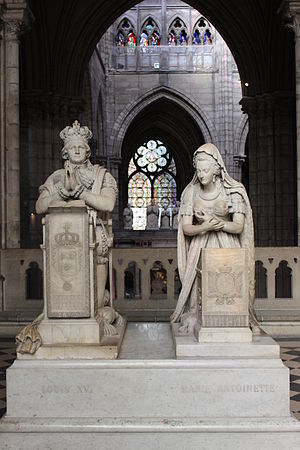
Marie-Antoinette / Gravsted
Mindesmærke for Ludvig 16. og Marie Antoinette, skulpturer fra 1830 udført af Edme Gaulle og Pierre Petitot.
Marie-Antoinette-Josèphe-Jeanne d'Autriche-Lorraine var en østrigsk ærkehertuginde, og den sidste dronning af Frankrig før den franske revolution, fra 1774 til 1792 som ægtefælle til kong Ludvig 16. af Frankrig. Under den franske revolution blev Ludvig 16. afsat, og monarkiet afskaffet i 1792. Otte måneder efter sin mands henrettelse blev Marie-Antoinette selv halshugget.